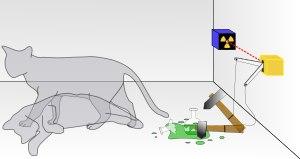
Le chat de Schrödinger est une expérience de pensée imaginée en 1935 par le physicien Erwin Schrödinger afin de mettre en évidence des lacunes supposées de l'interprétation de Copenhague de la physique quantique, et particulièrement mettre en évidence le problème de la mesure.